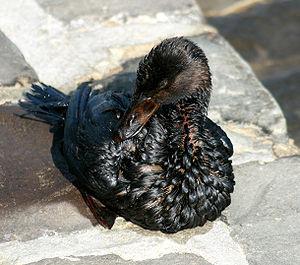
Une marée noire, expression inventée à l'occasion du naufrage du Torrey Canyon par un journaliste du Télégramme de Brest, est une catastrophe industrielle et écologique se traduisant par l'écoulement en zone côtière d'une nappe d'hydrocarbures. Cette nappe, qui résulte du déversement volontaire ou accidentel d'une quantité importante de pétrole brut ou de produits pétroliers lourds à la mer, est ensuite ramenée vers la côte par l'effet des marées, des vents ou de courants.